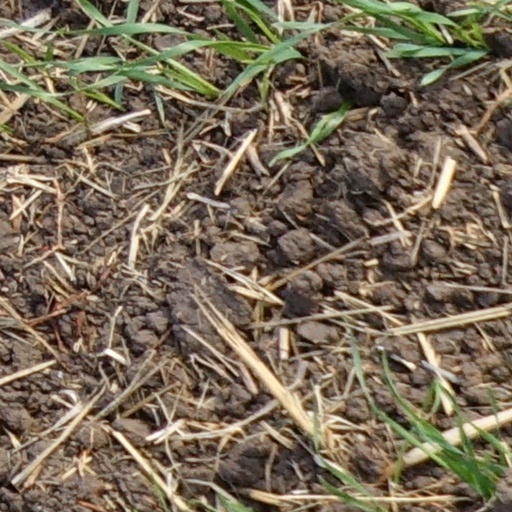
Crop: wheat